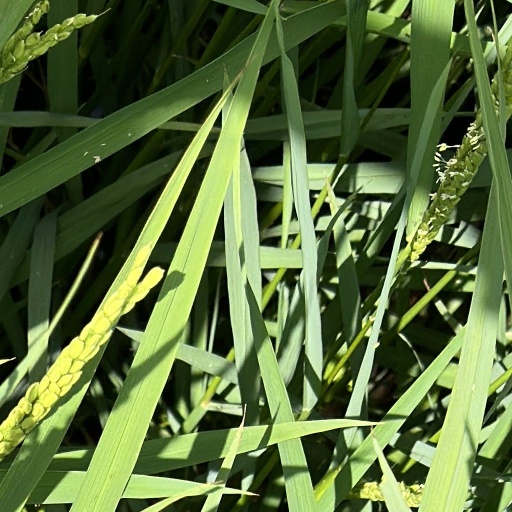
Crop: rice